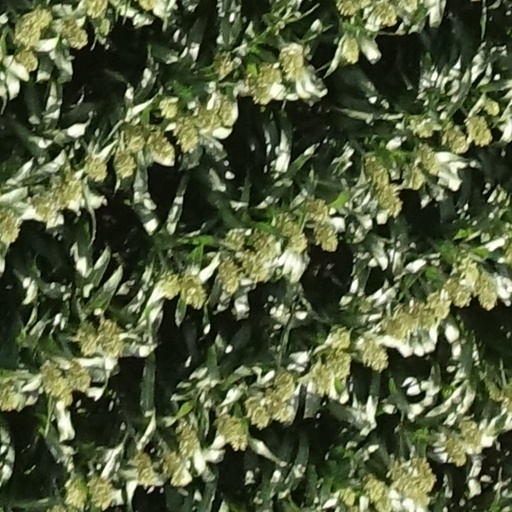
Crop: sorghum